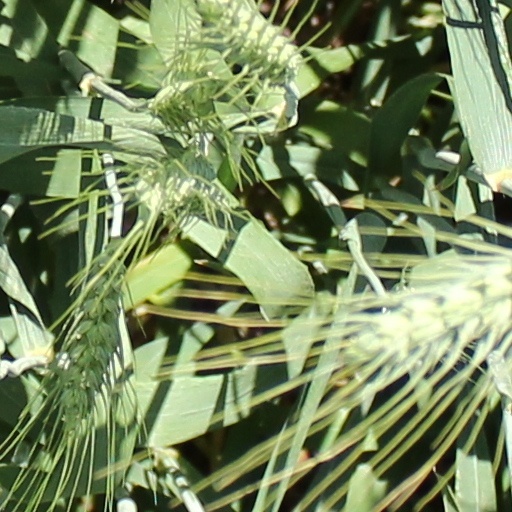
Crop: wheat